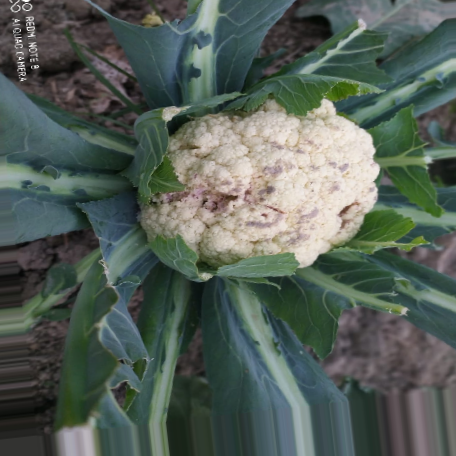
Label: Bacterial spot rot